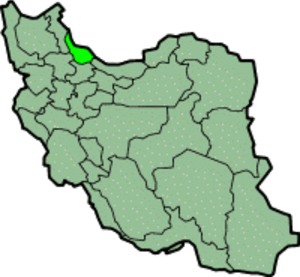
Gilan (provins)
Kort over Iran med Gilan markeret
Gilan er en af de 30 provinser i Iran. Den ligger langs det Kaspiske hav, vest for provinsen Mazandaran, øst for provinsen Ardabil, nord for provinserne Zanjan og Qazvin. Provinsens hovedby er Rasht. Af andre byer i provinsen kan nævnes Astara, Astaneh-e Ashrafiyyeh, Fuman, Lahijan, Langrud, Masouleh, Rudbar, Rudsar, Talesh og Soumahe Sara.